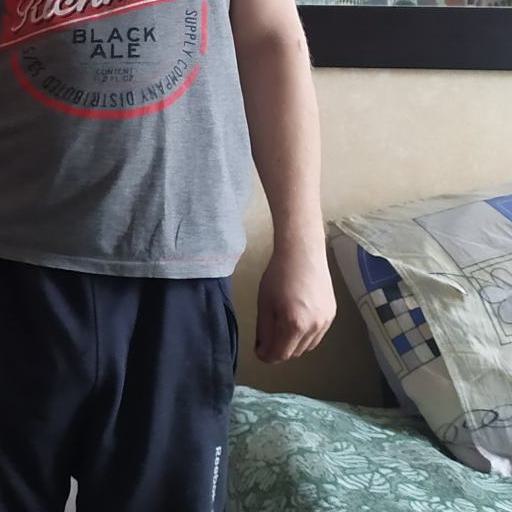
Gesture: no_gesture